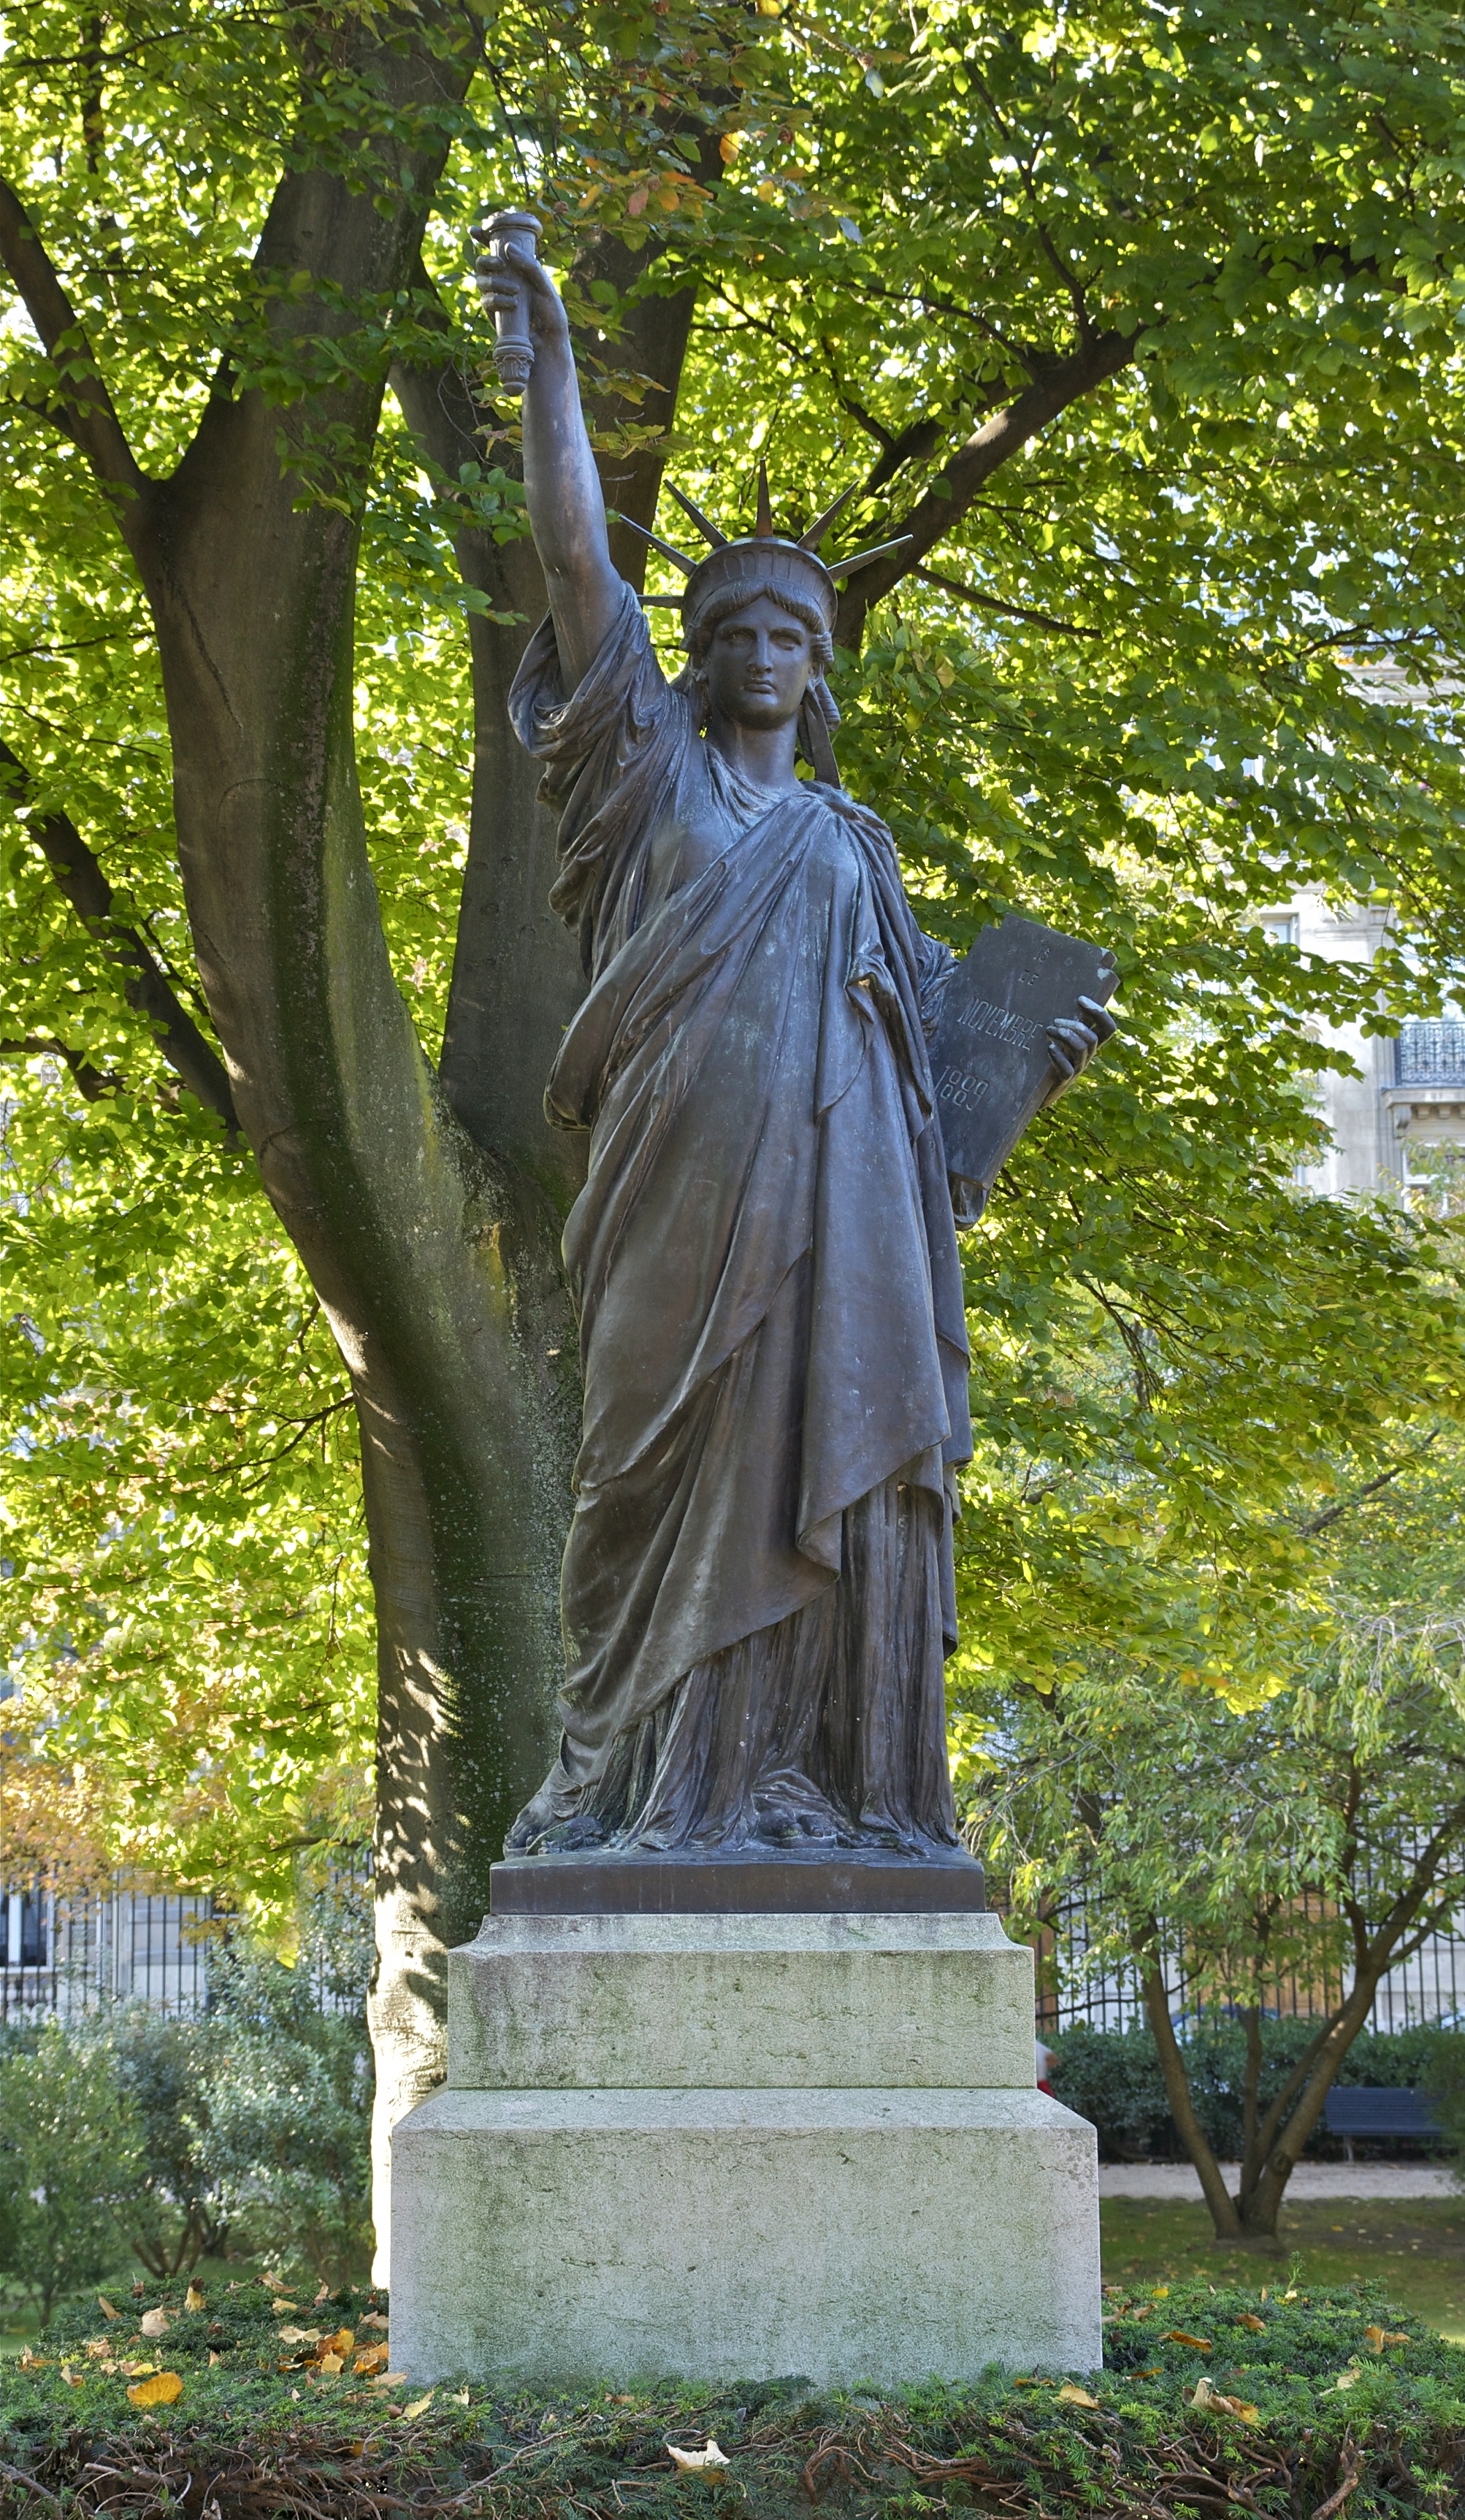
paris, monument, tourist, france, statue, statue of liberty, symbol, freedom, cemetery, garden, sculpture, memorial, art, icon, luxembourg garden, liberty illuminating the world, first model, fr d ric bartholdi